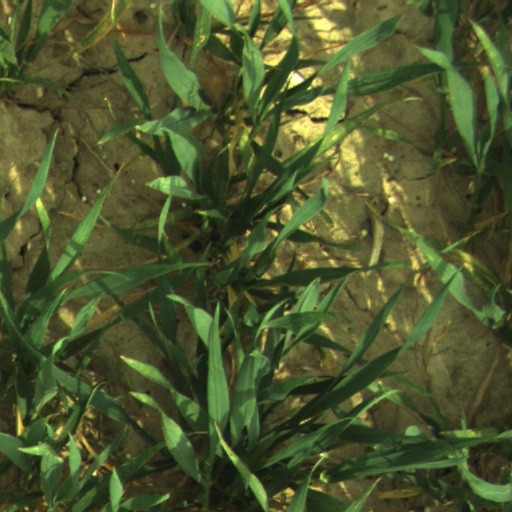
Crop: wheat